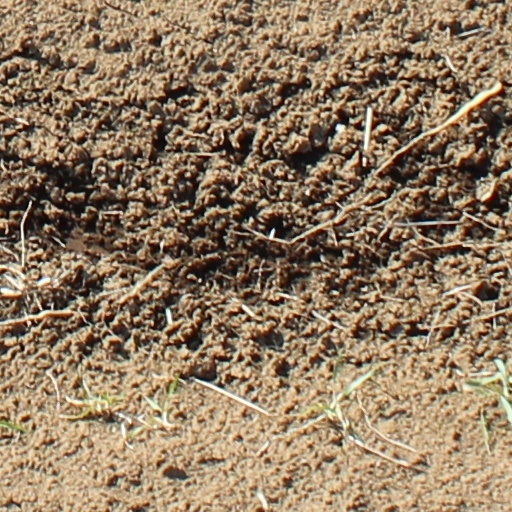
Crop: wheat